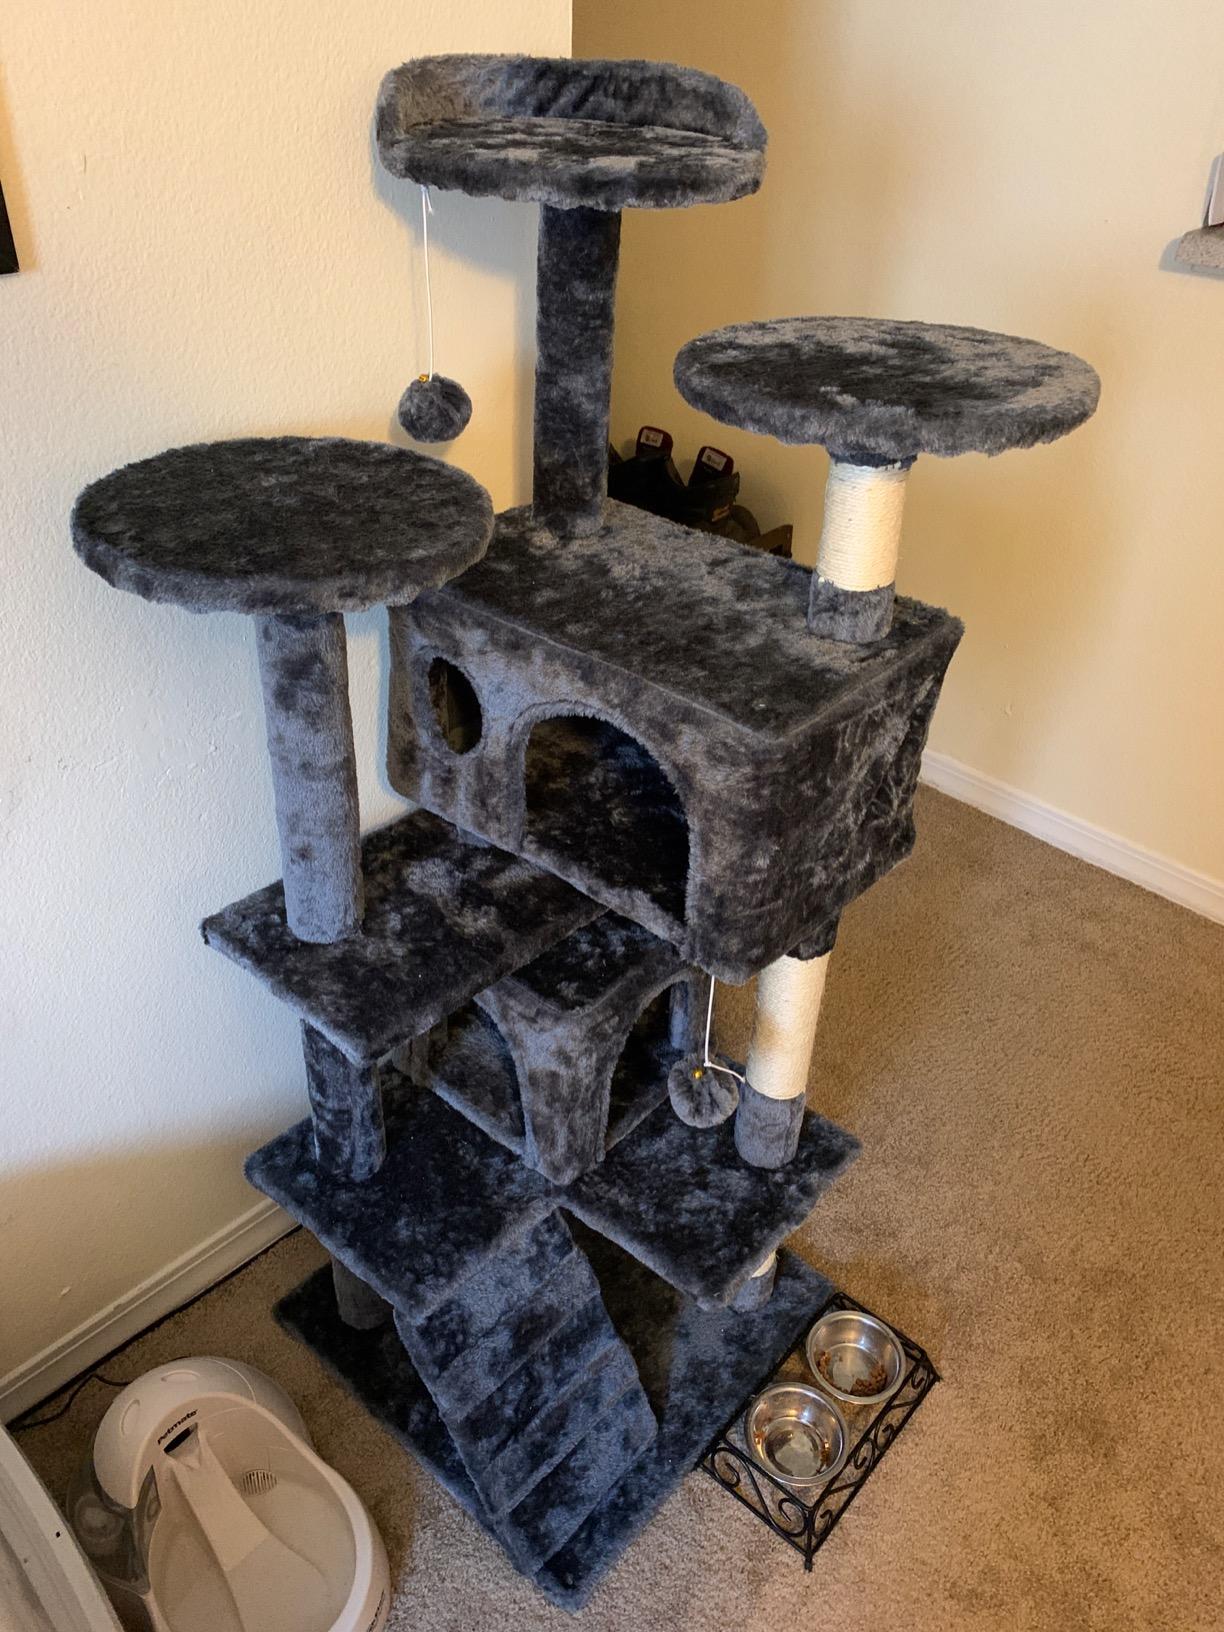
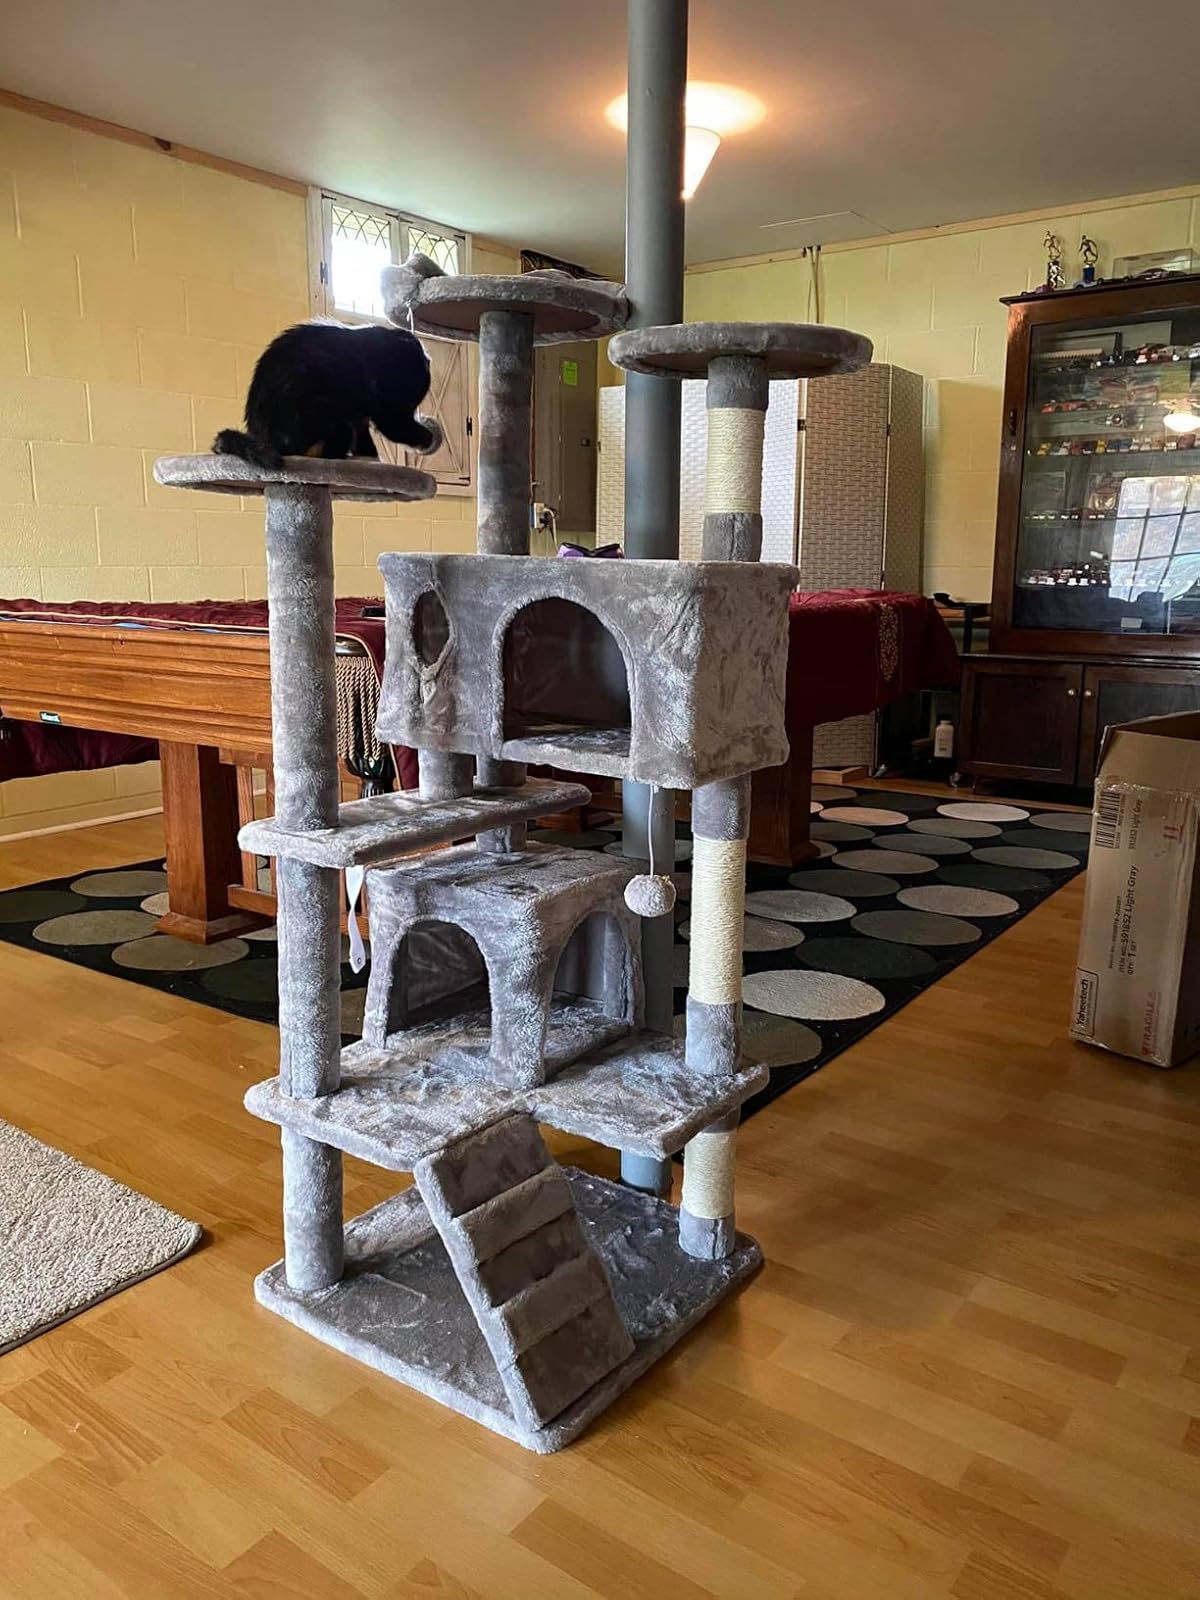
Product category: items_cat tree
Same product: yes